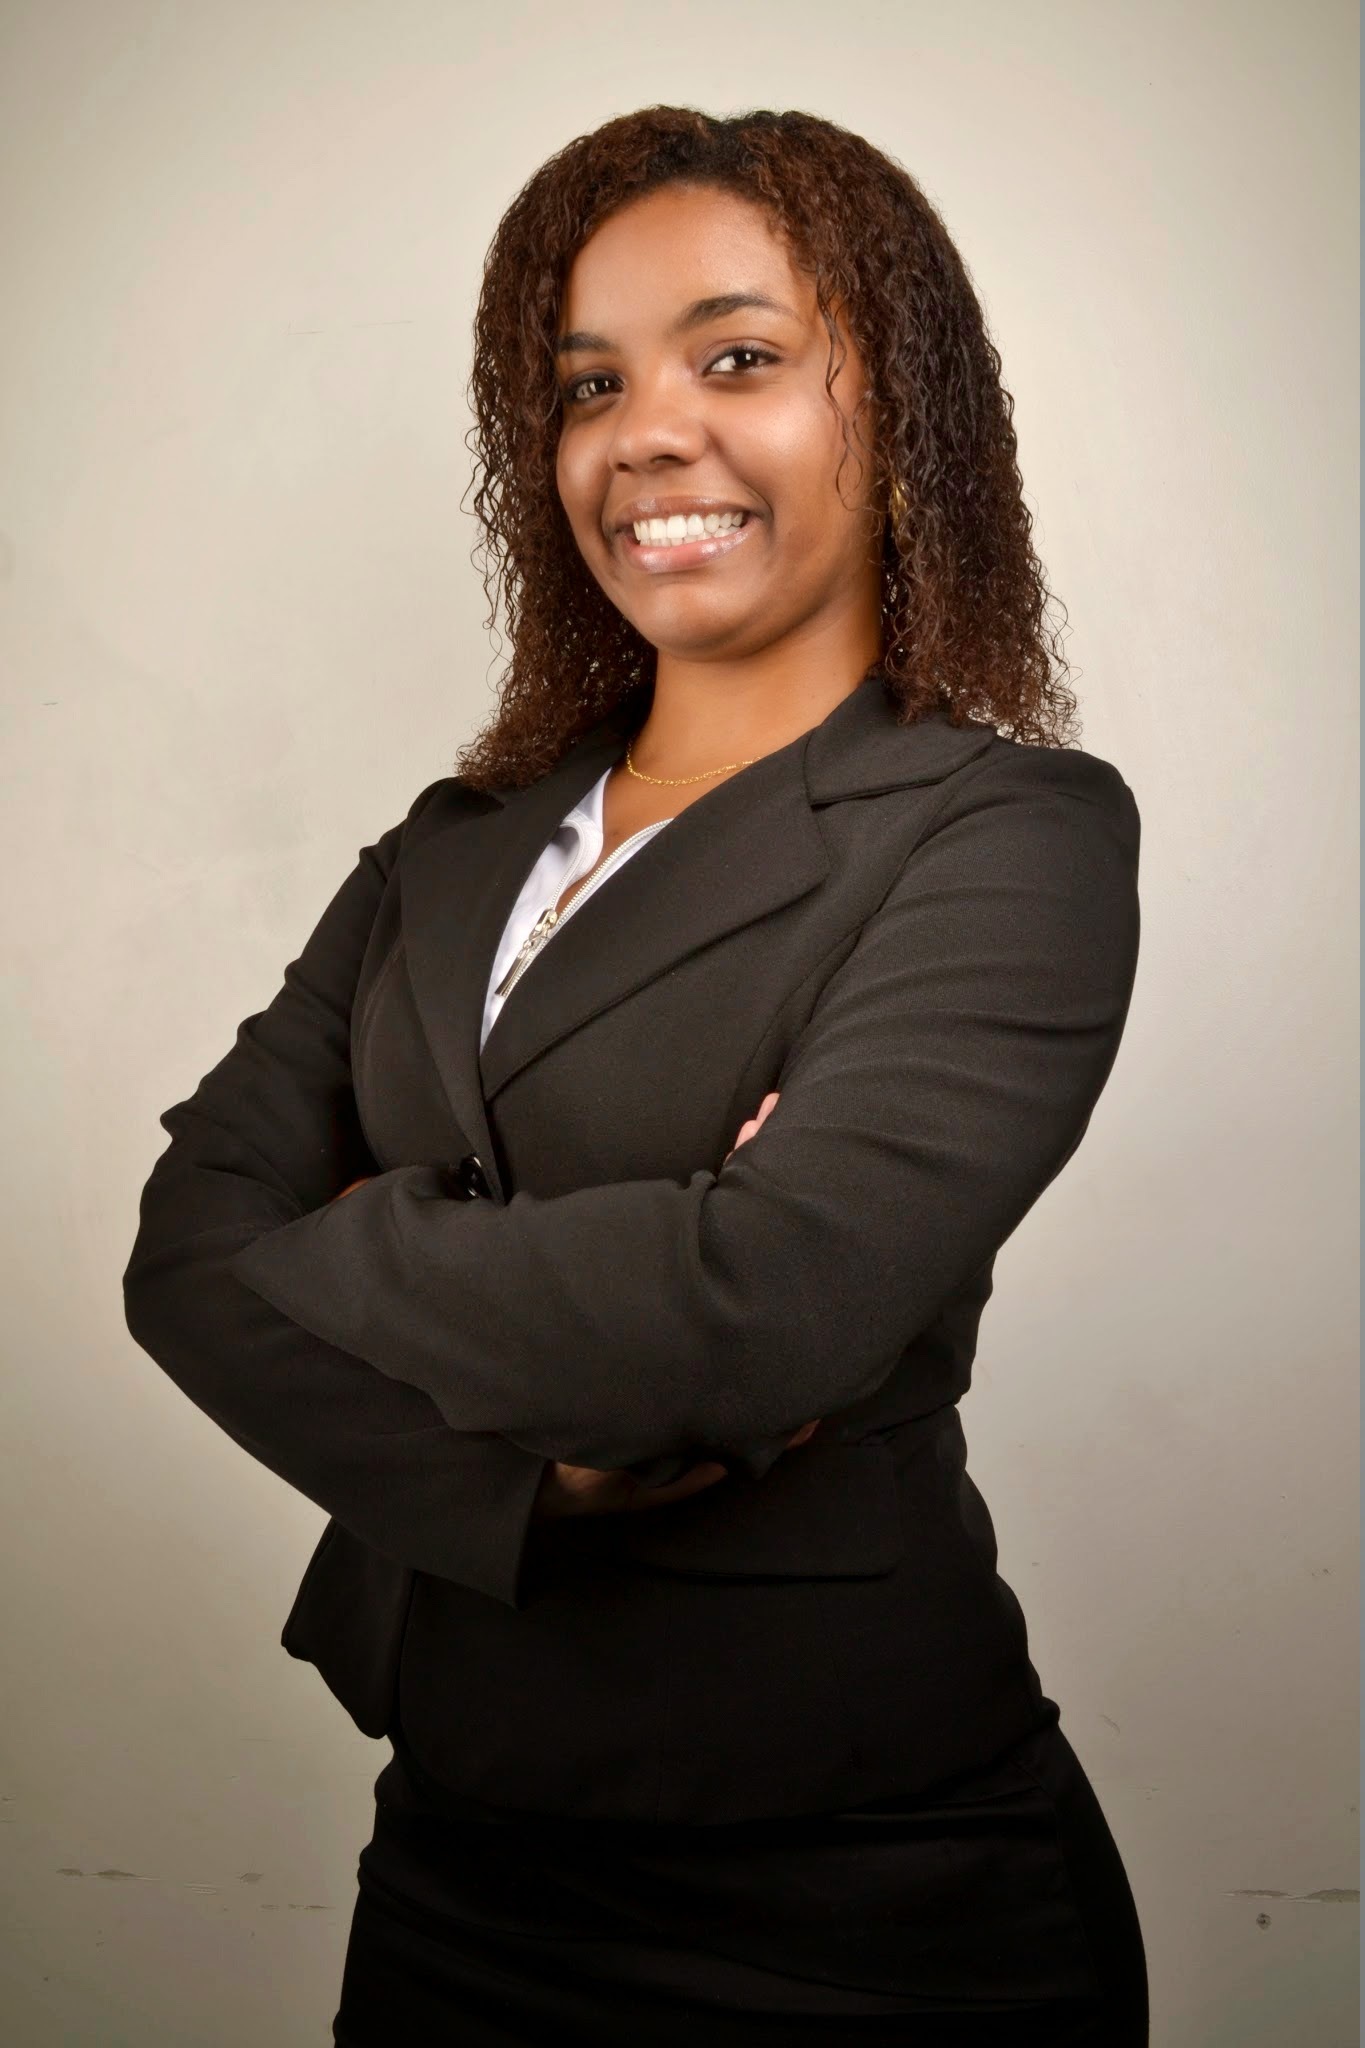
hand, person, woman, portrait, model, young, sitting, profession, black, lady, beauty, administration, leadership, attendance, entrepreneur, entrepreneurship, photo shoot, digital marketing, accounting, businesswoman, human resources, bussines, if the, consultancy, rh, human positions